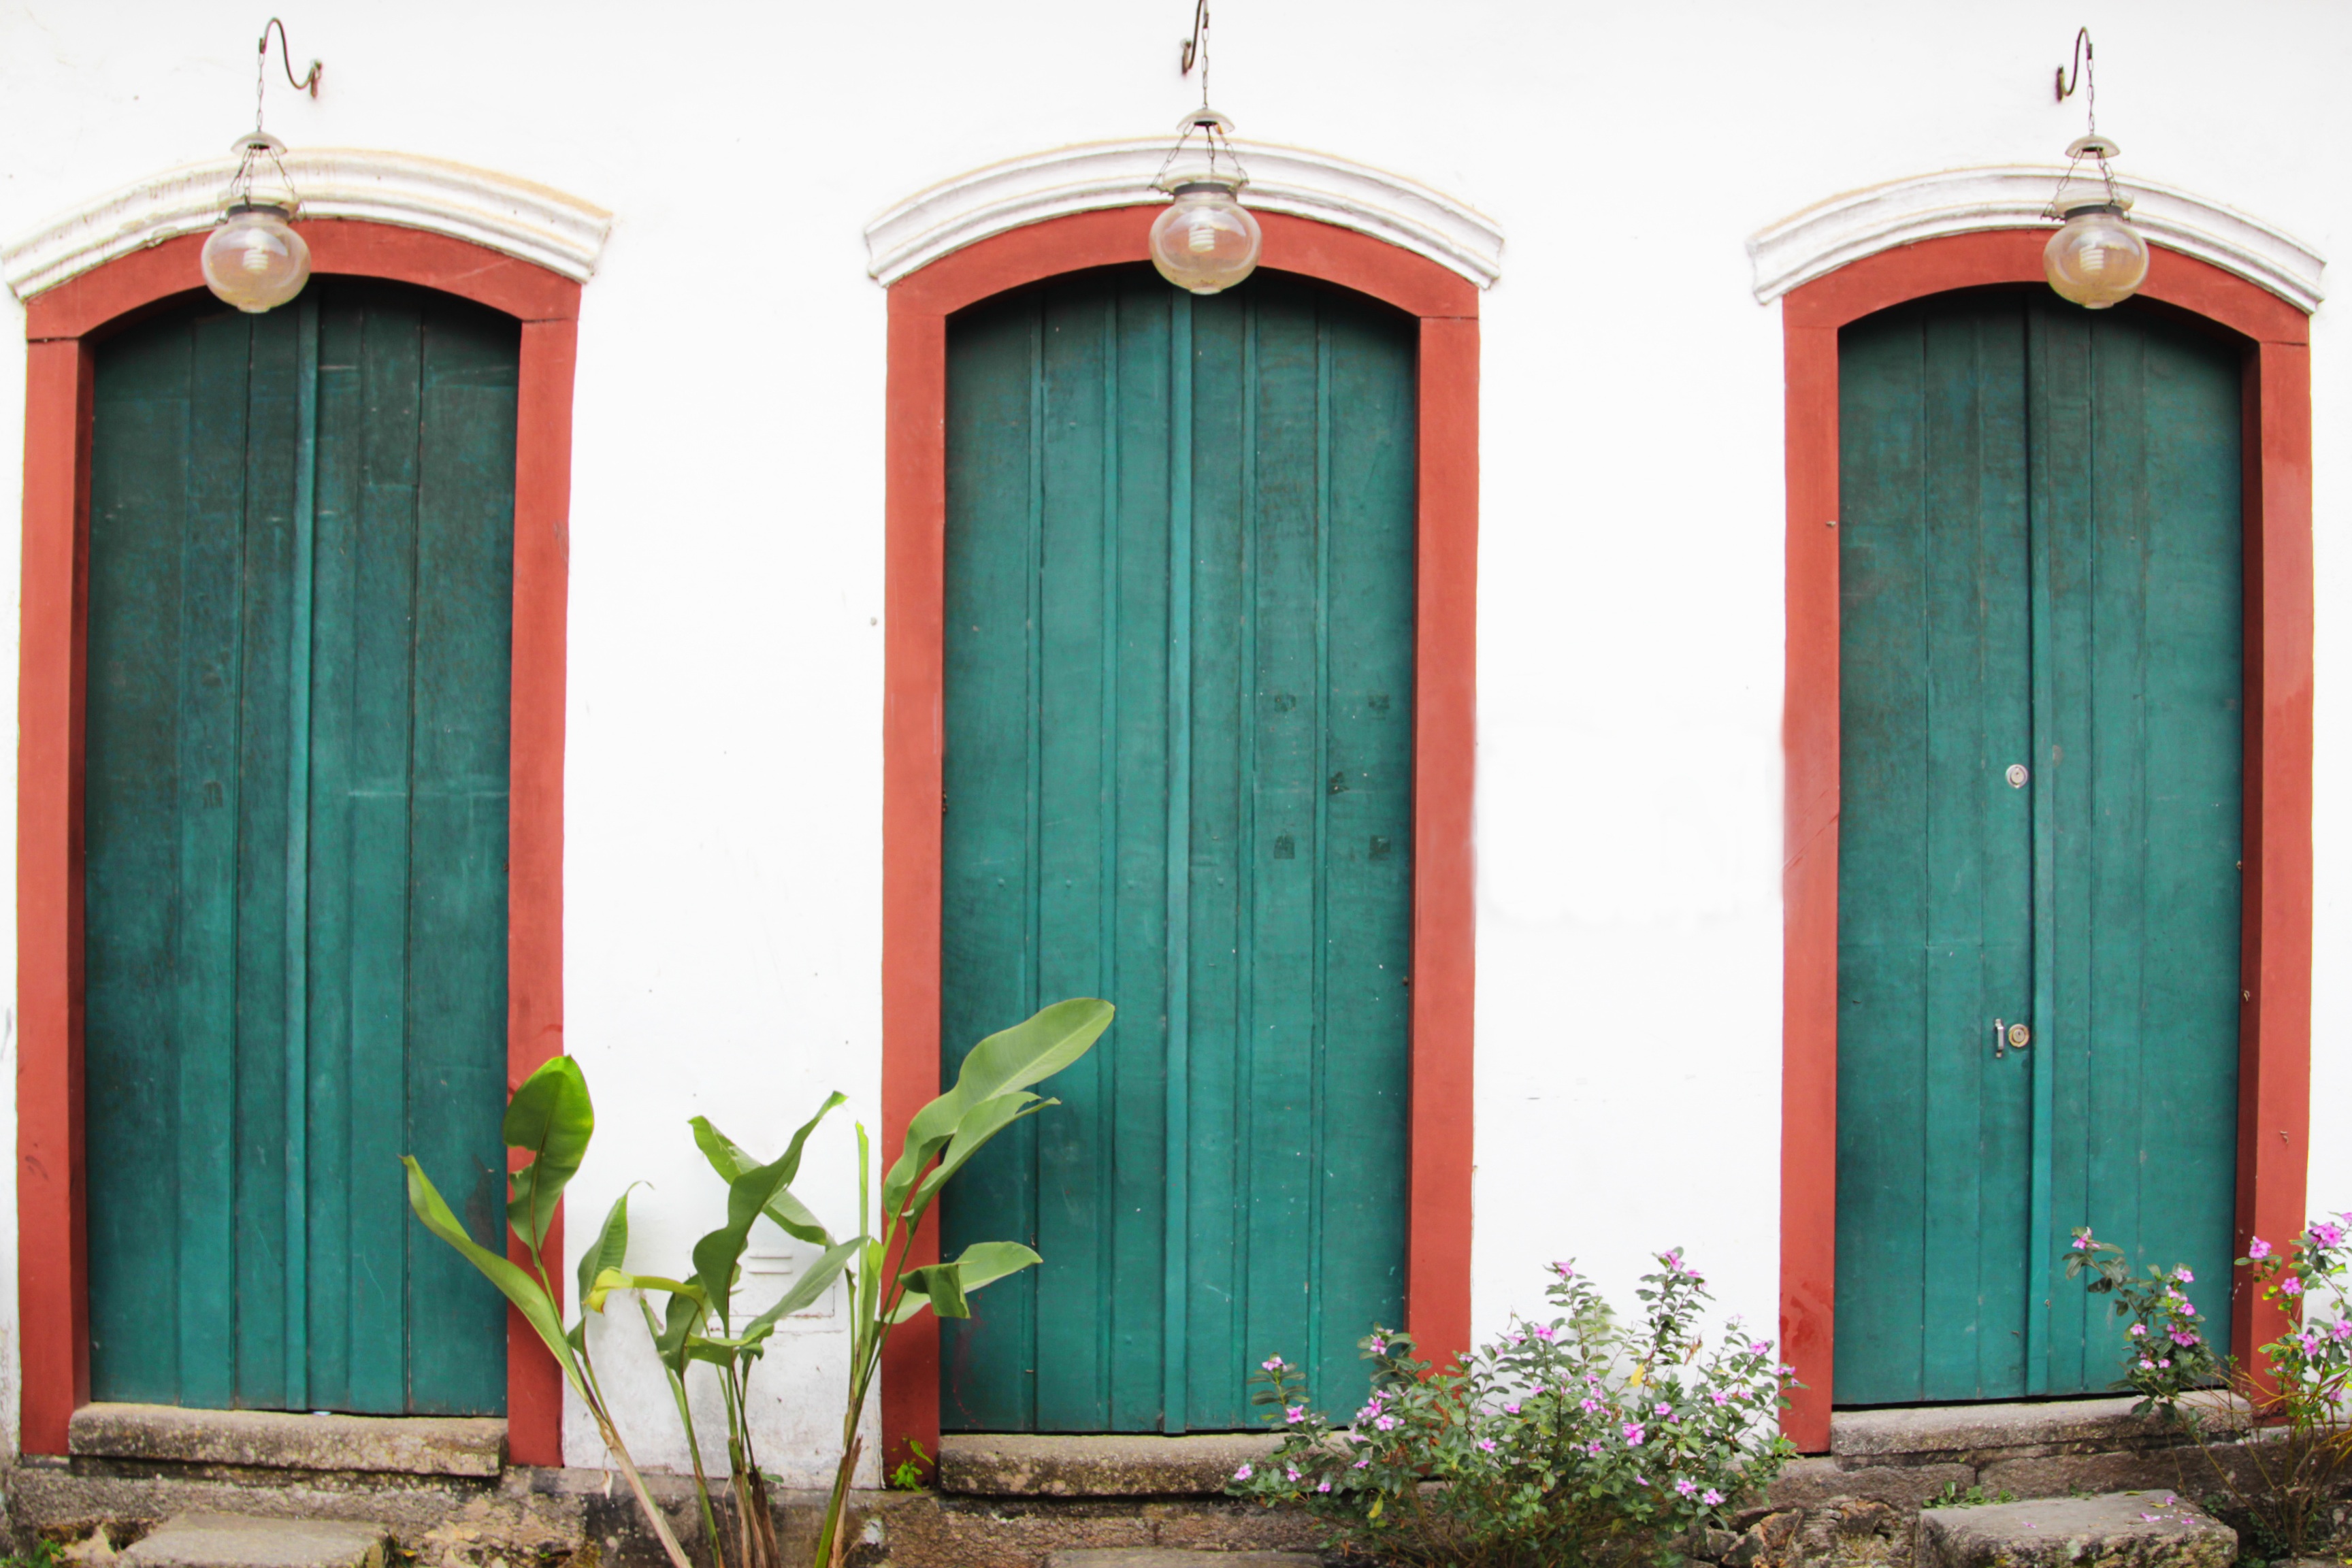
window, shed, green, facade, blue, door, interior design, man made object